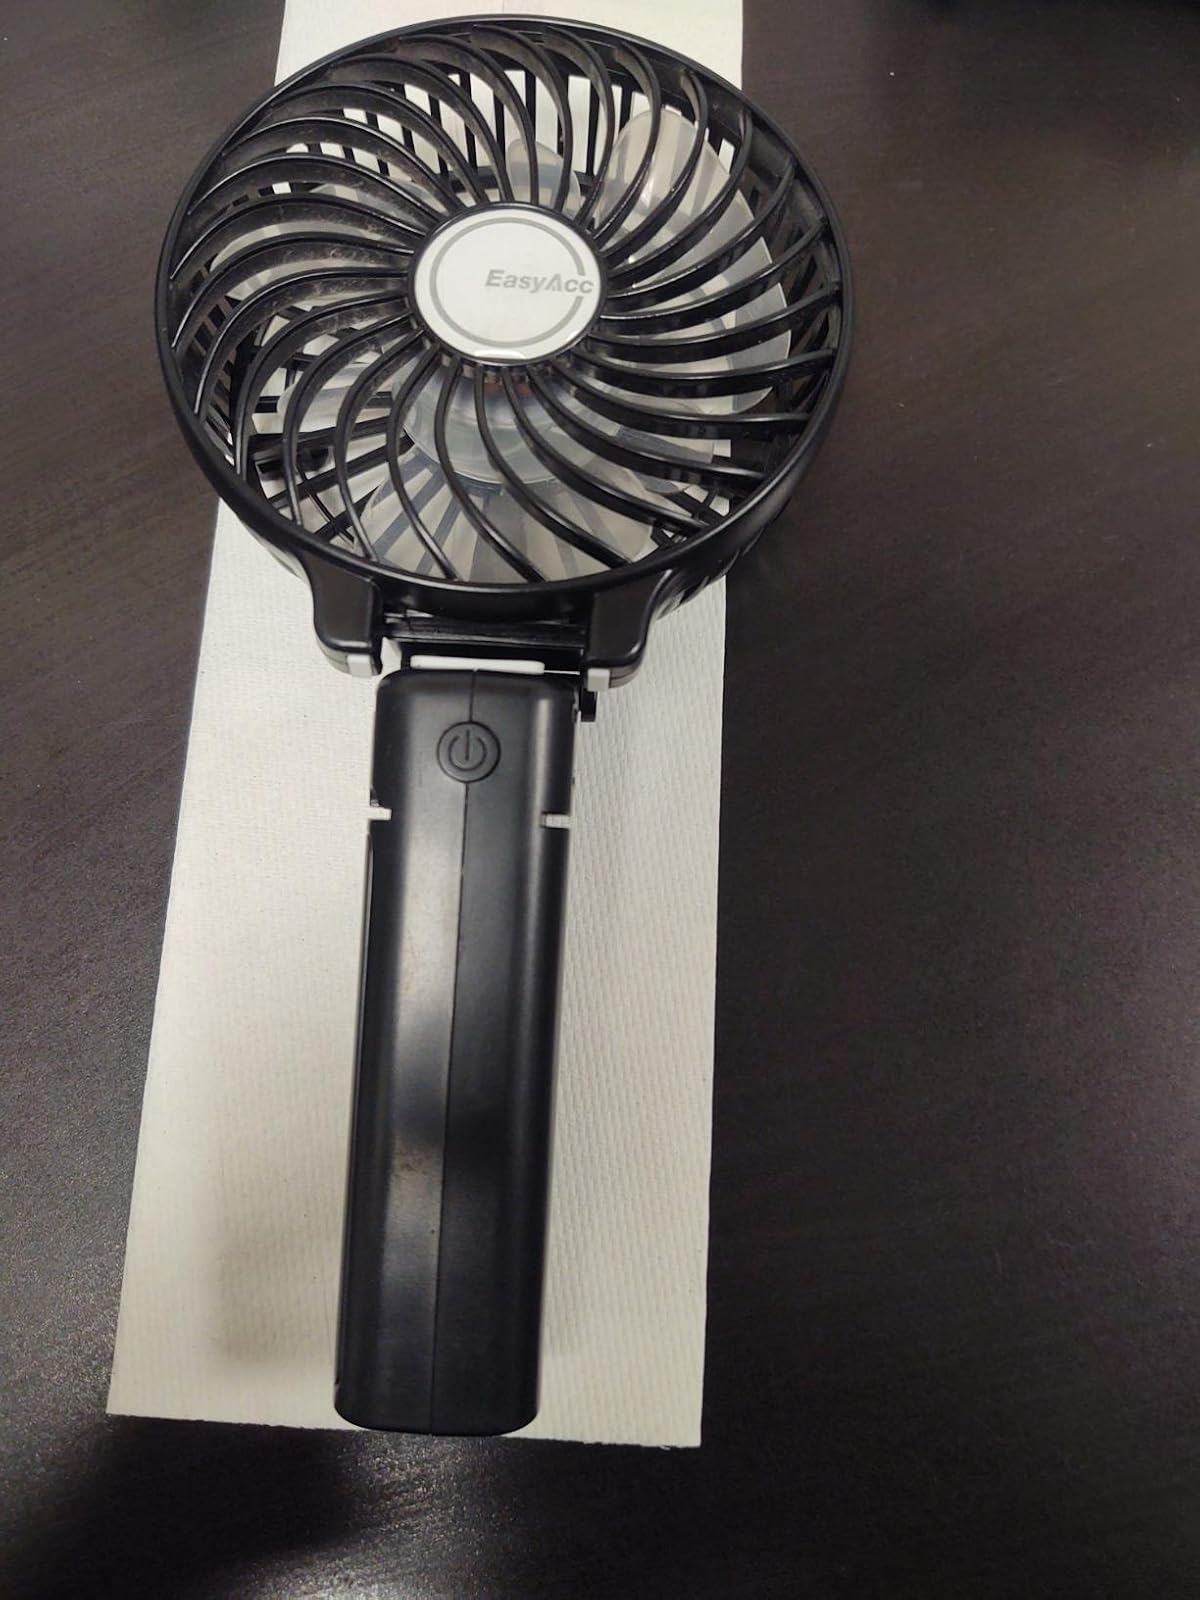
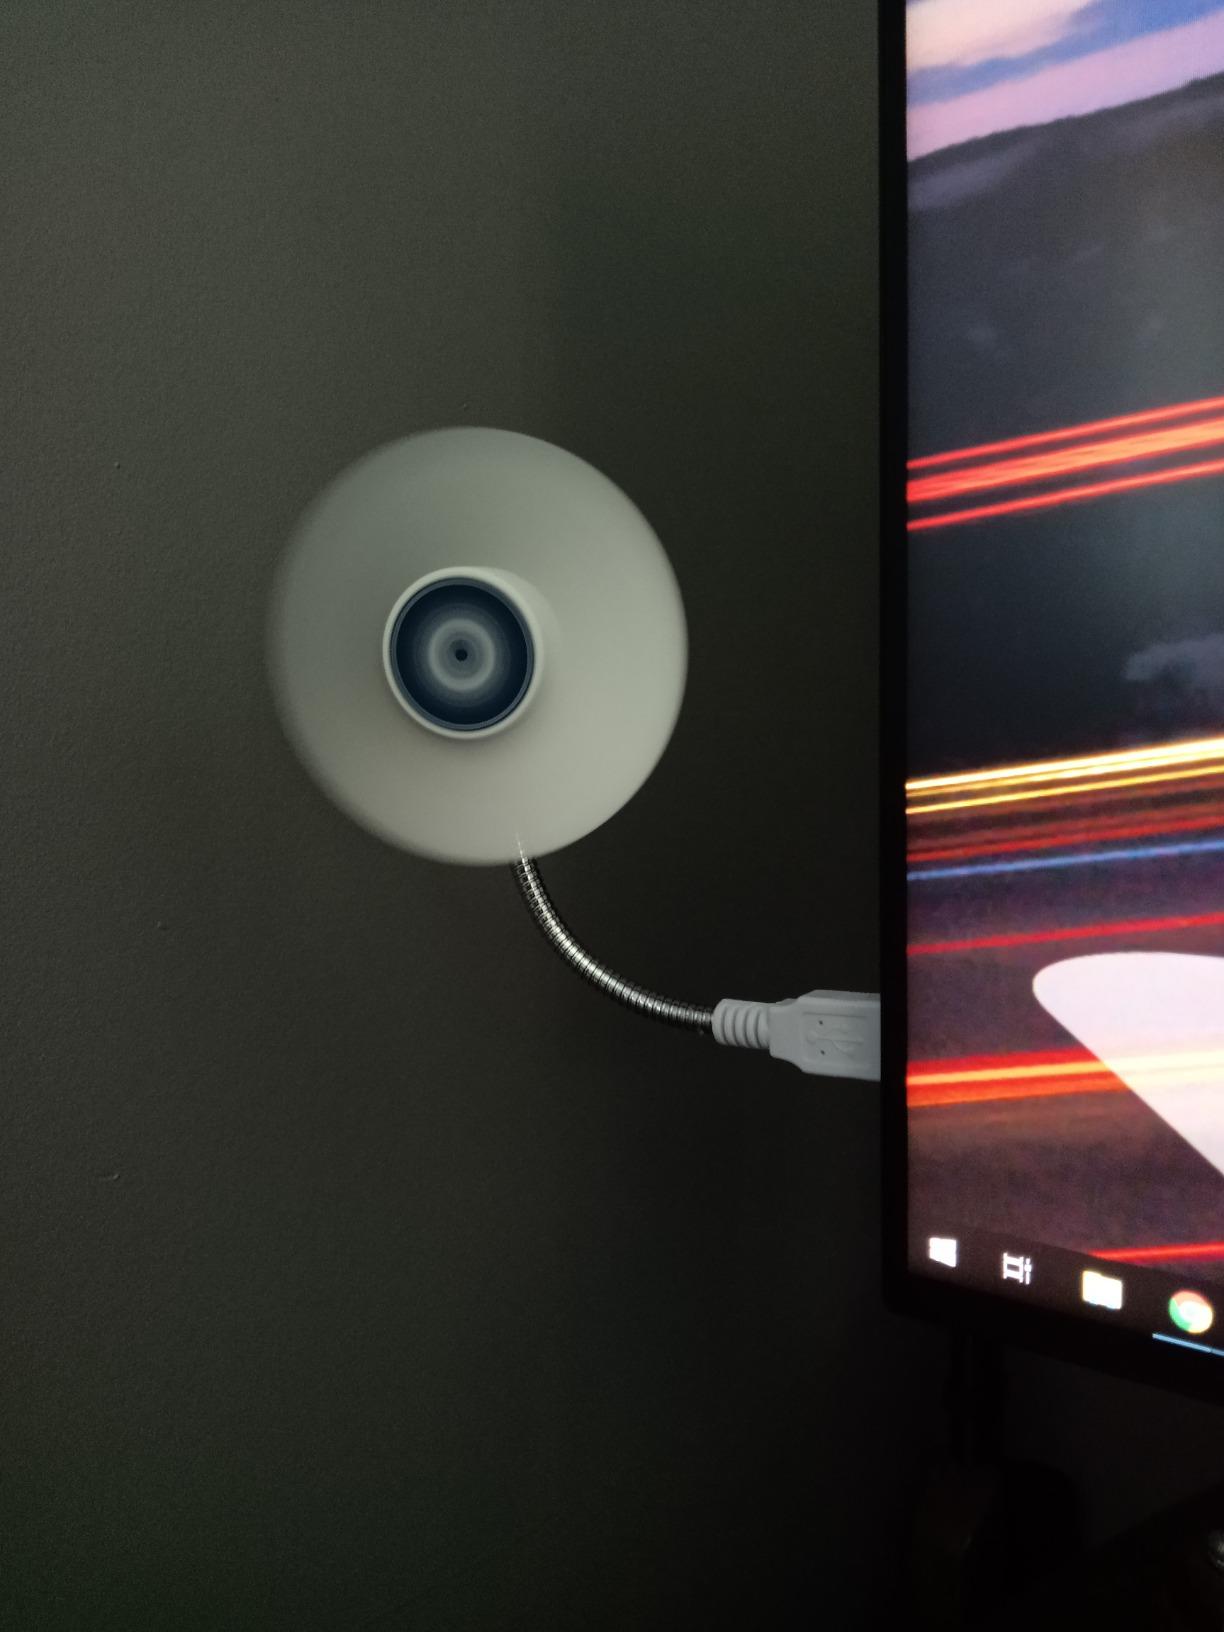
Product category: fan
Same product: no